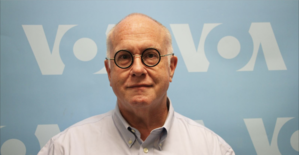
Godwins lov
Mike Godwin
Godwins lov er et anti-mem formuleret af den amerikanske advokat og forfatter Mike Godwin i 1990, som beskriver en lovmæssighed i internetdiskussioner. Ved introduktionen til online-miljøet i 1990 var Mike Godwins observans første gang det voksende digitale fællesskab blev præsenteret for en bevidst modarbejdning af en information i ukontrolleret omløb.